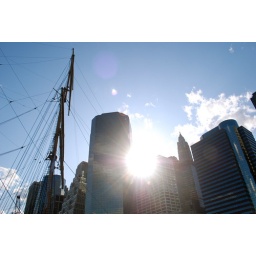
buildings and a boat in the sun